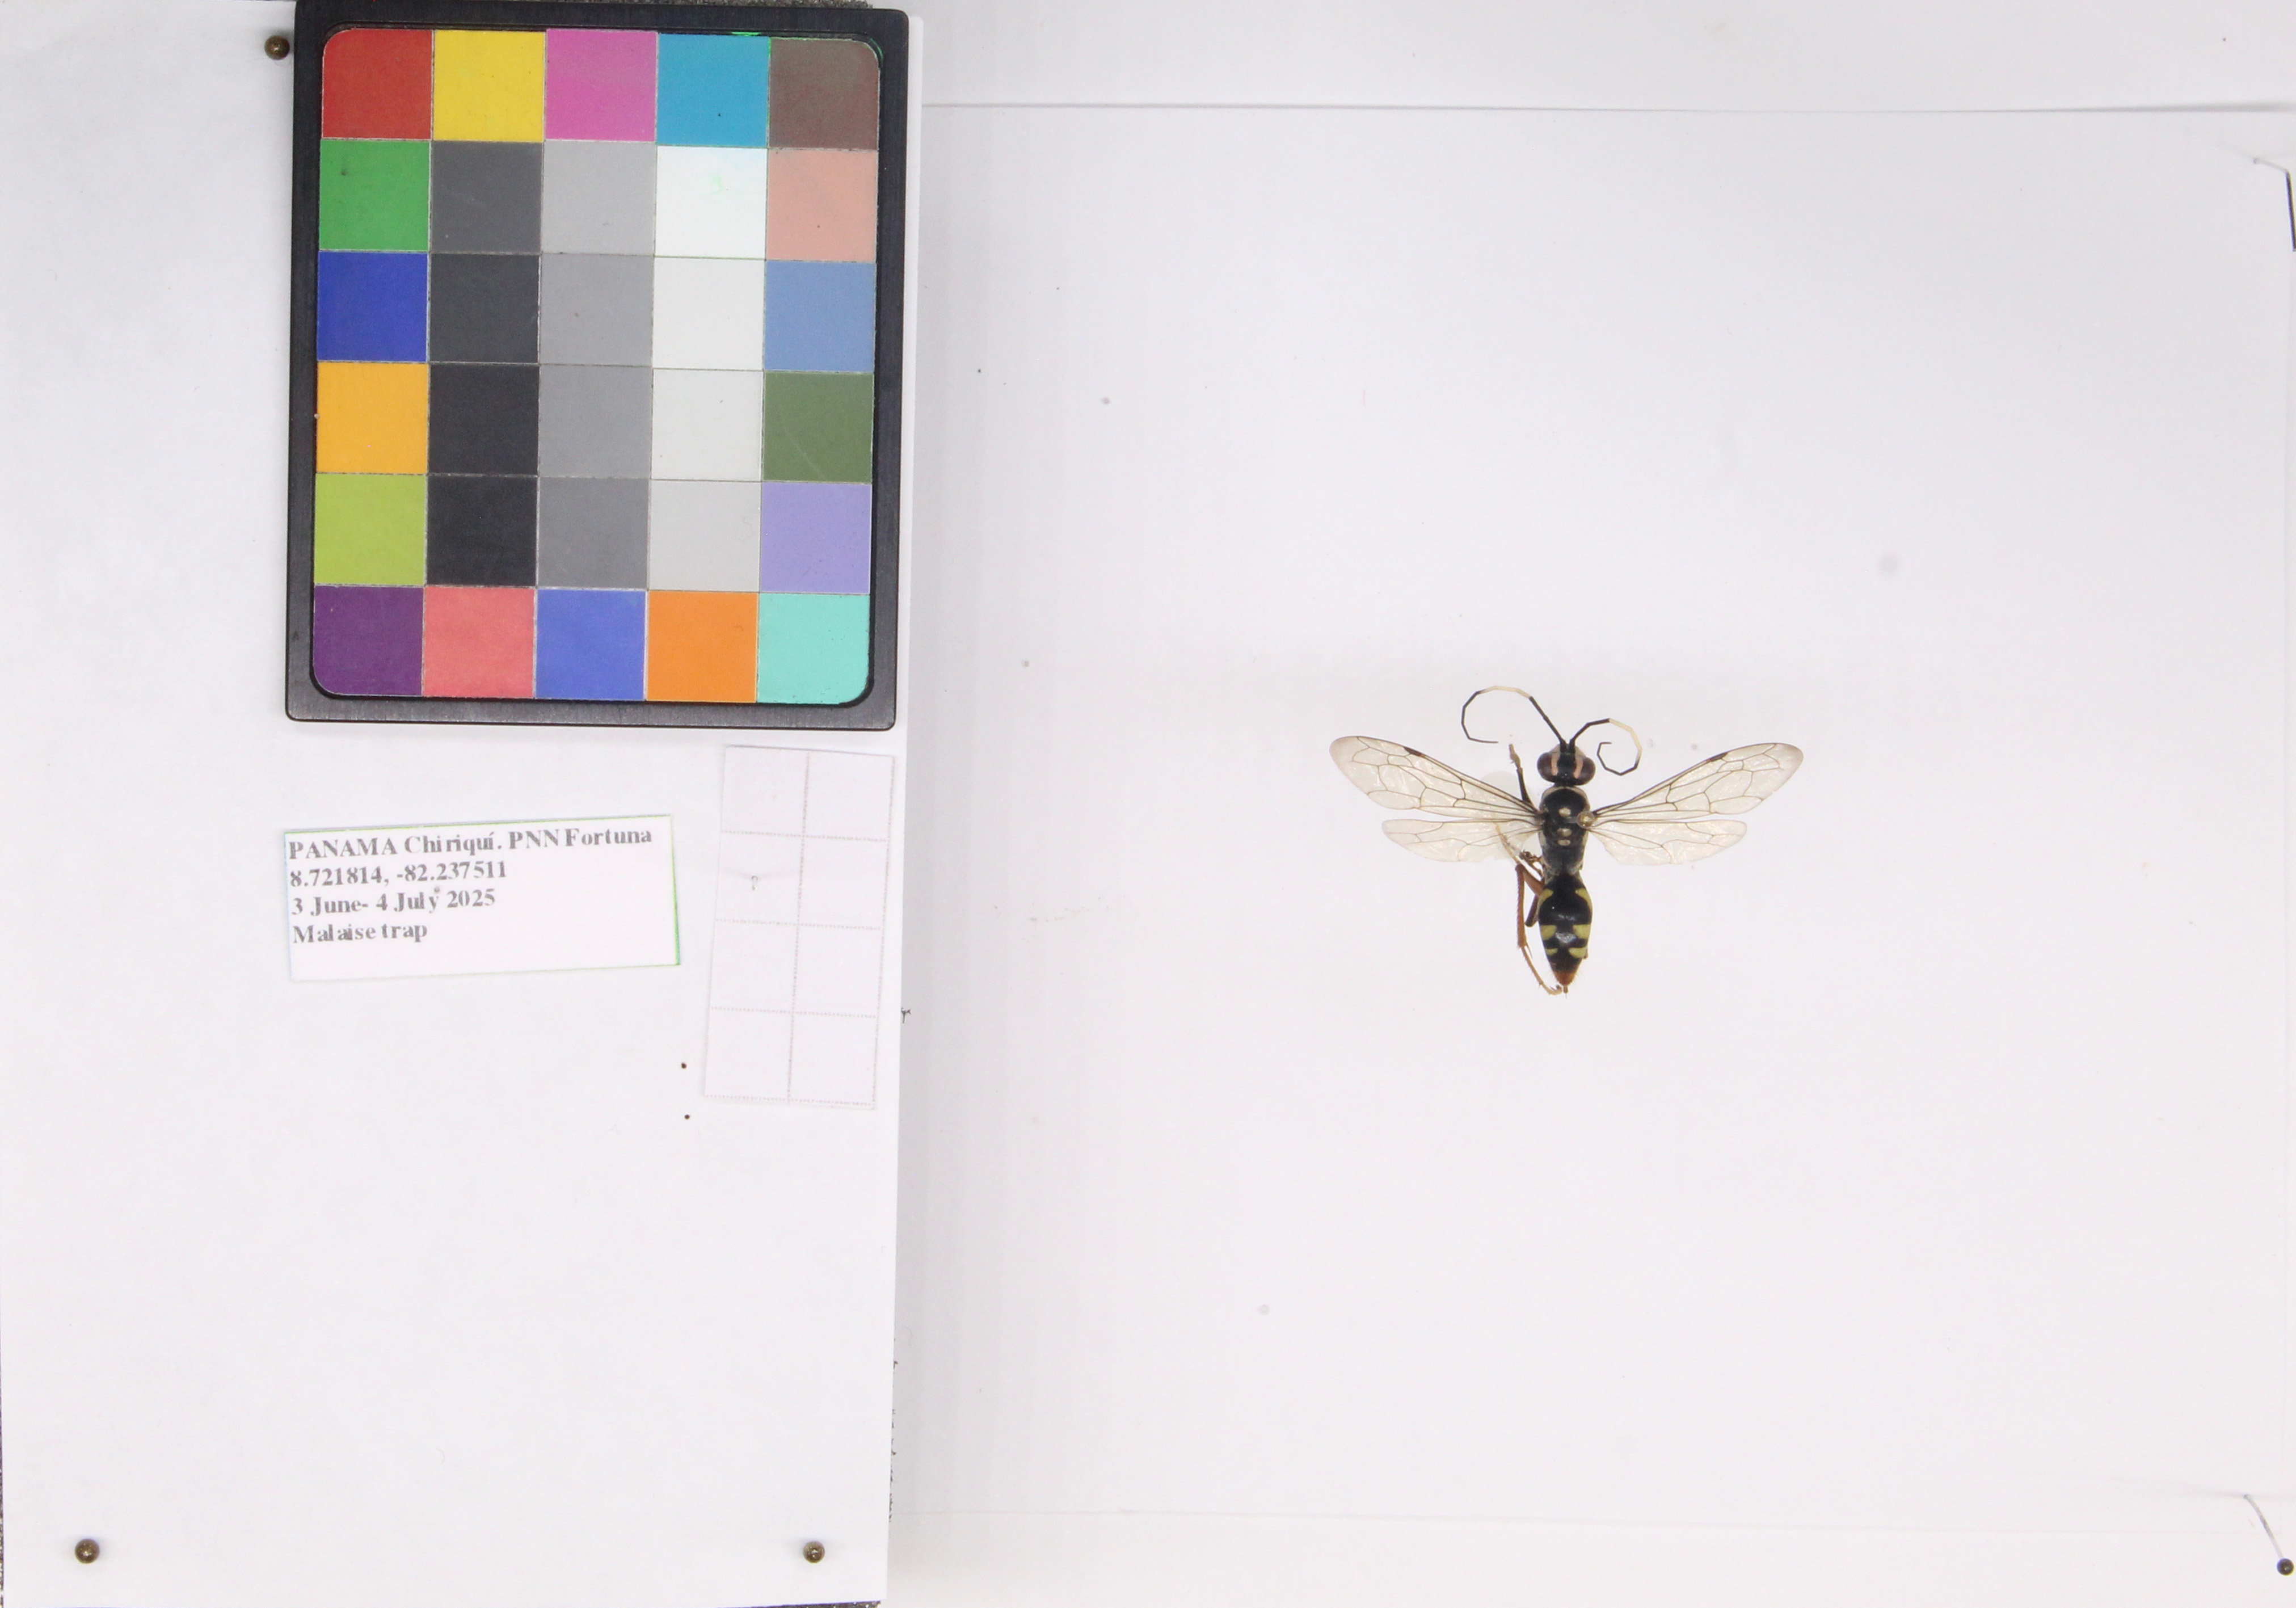
Label: wasp
Location: Fortuna